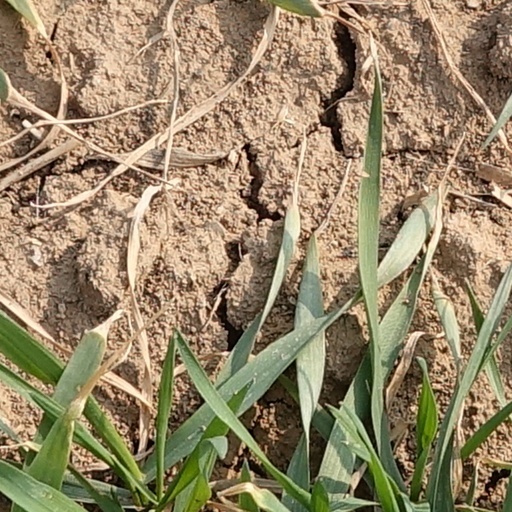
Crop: wheat